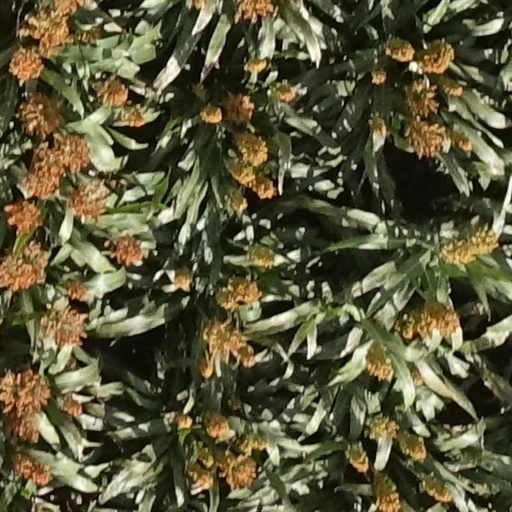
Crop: sorghum